Meiji Seimei Kan

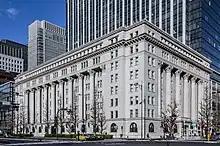
"Meiji Seimei Kan"

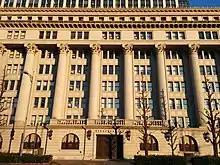
Close-up of the facade with monumental pillars

Meiji Seimei Kan (明治生命館) is a building in Marunouchi, Tokyo, Japan.